Givat Haviva

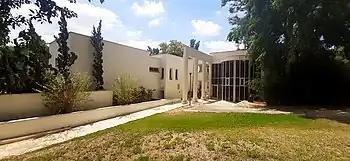
Givat Haviva heritage center

Givat Haviva is the national education center of the Kibbutz Federation in Israel founded in 1949. It is the oldest institution in Israel promoting reconciliation between Jews and Arabs.